Tŷ Canol National Nature Reserve

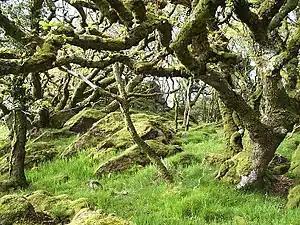

Tŷ Canol National Nature Reserve is a national nature reserve which lies south of the village of Felindre Farchog, Pembrokeshire, Wales, between the Preseli Mountains and the north Pembrokeshire coast. It is notable for its rich diversity of lichens, being home to over 400 species.